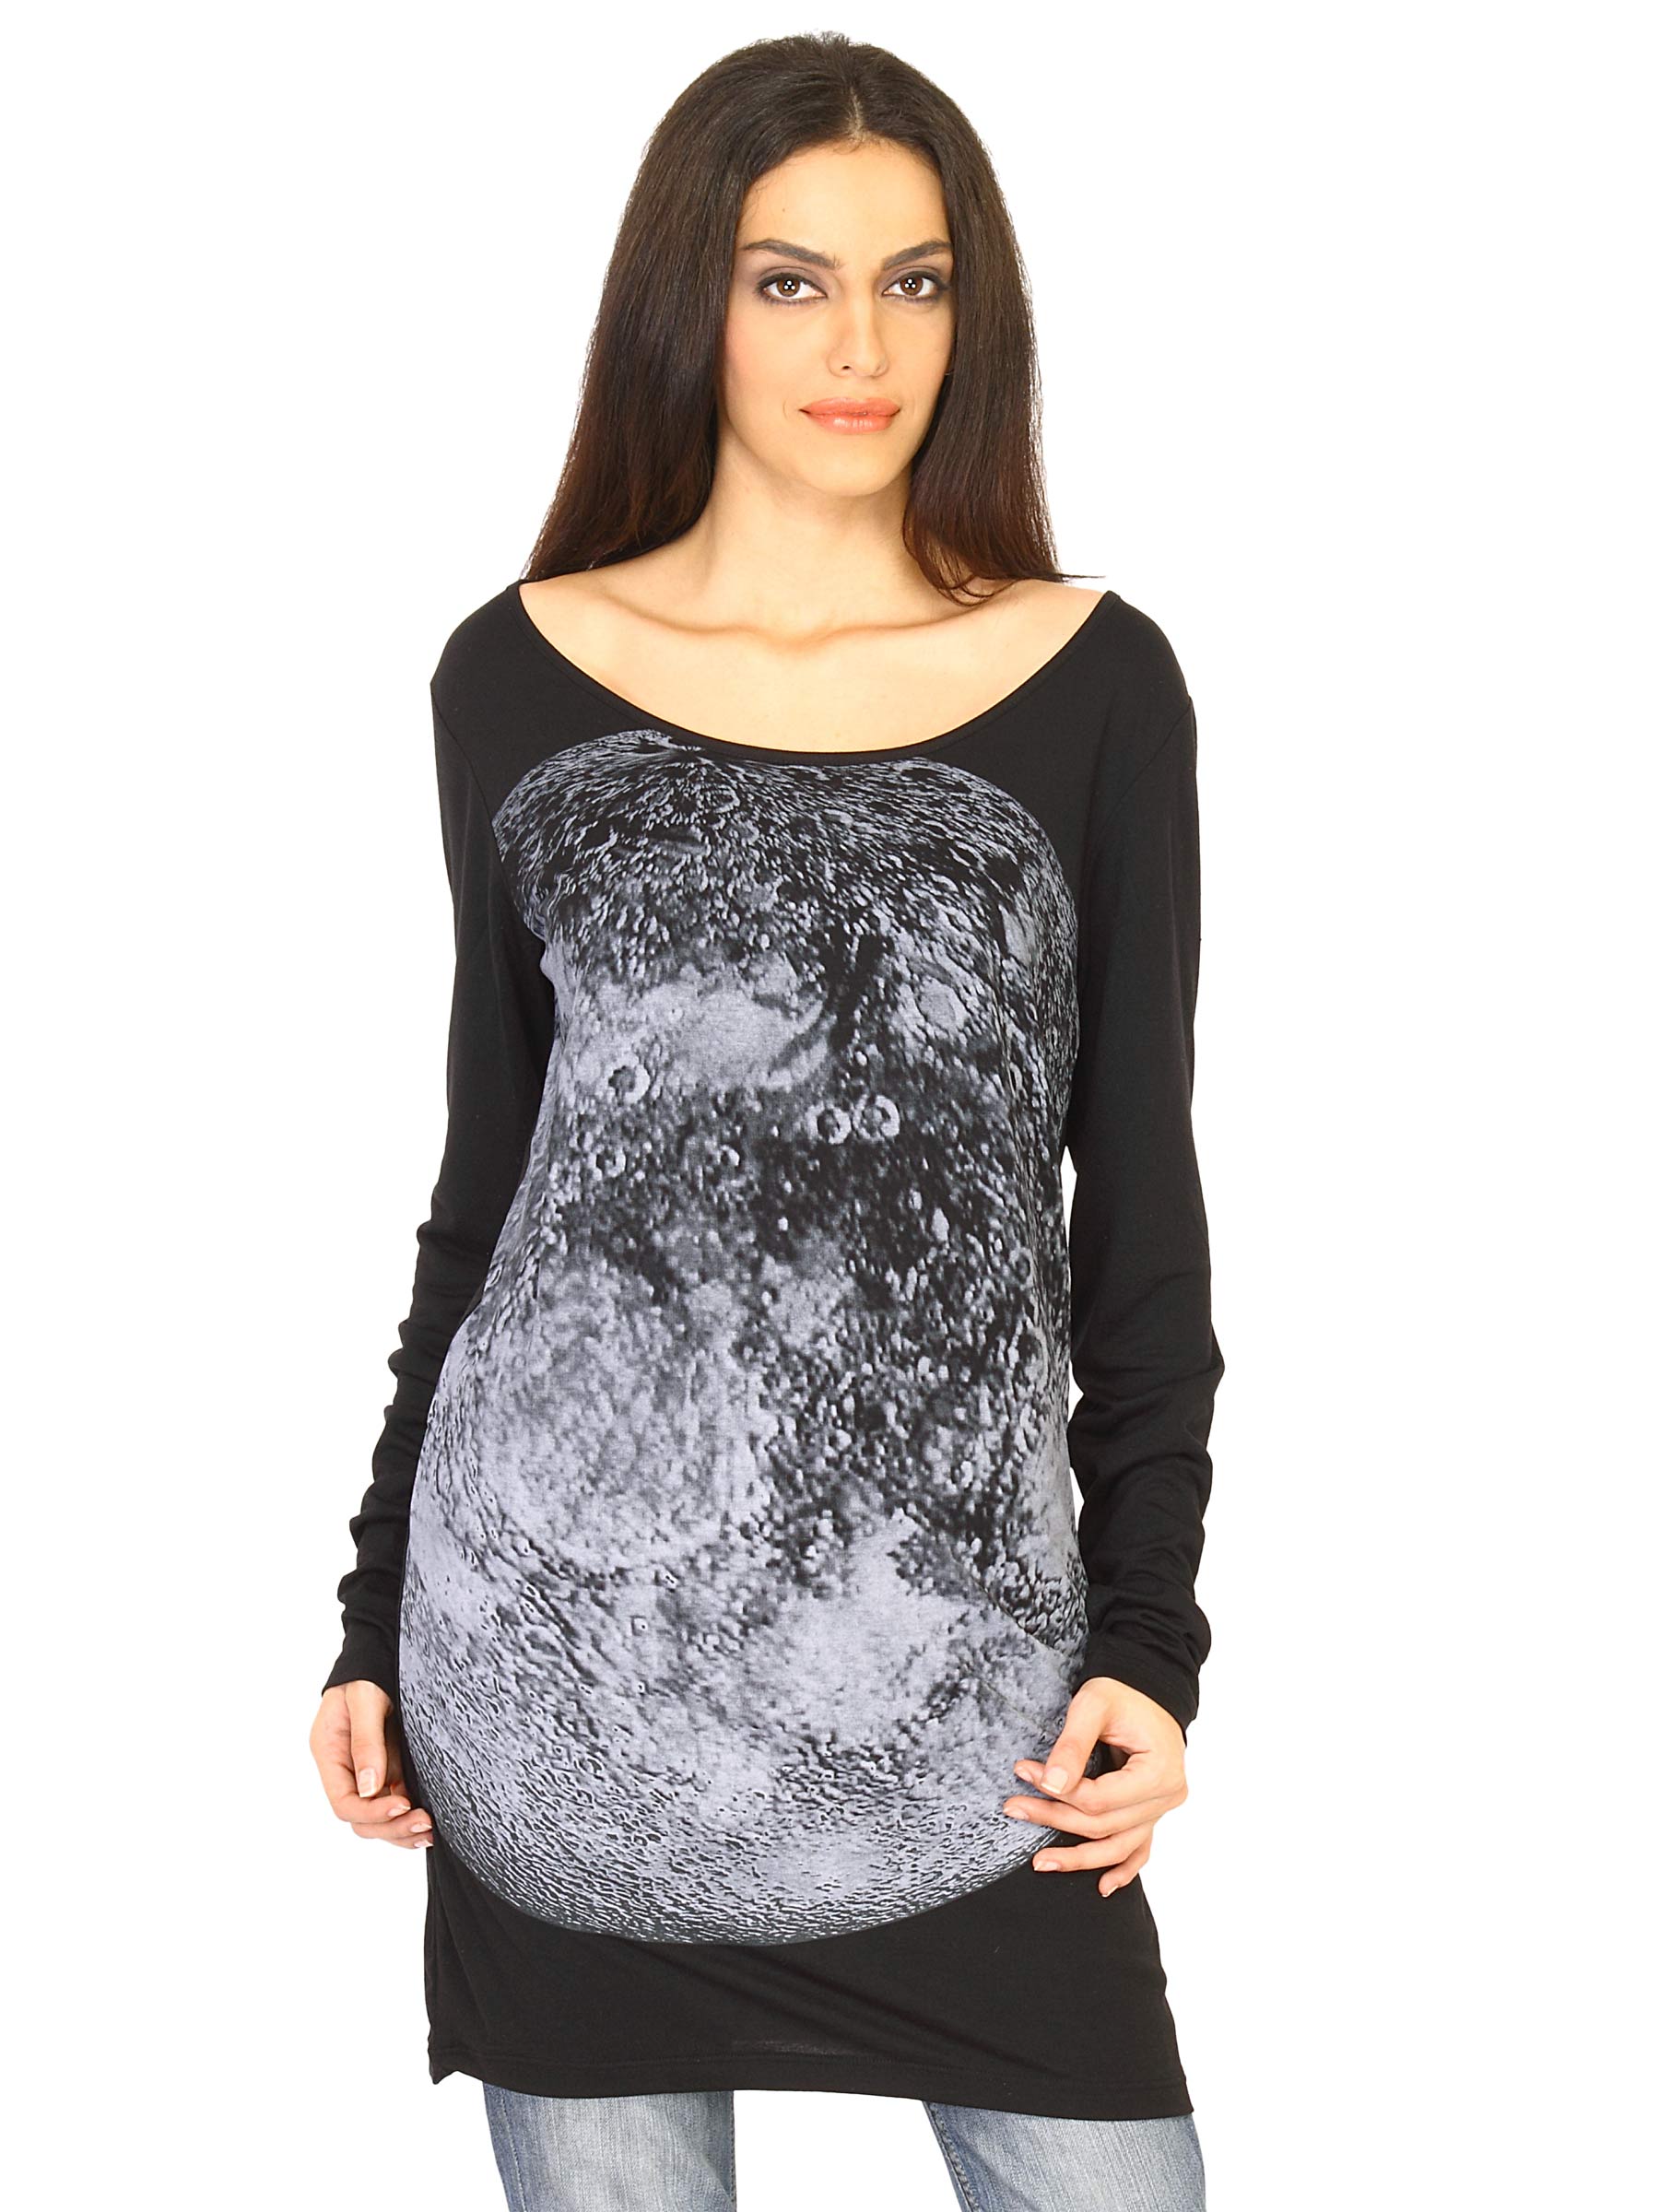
United Colors of Benetton Women Printed Tunic Black Tops
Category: Apparel / Topwear / Tops
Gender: Women
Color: Black
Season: Fall 2011
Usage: Casual